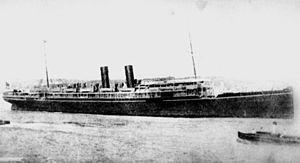
Le SS Egypt était un paquebot en service dans la compagnie maritime P&O. Il coule suite à une collision avec La Seine dans la Manche le 20 mai 1922. Sur les 338 passagers et membres d'équipage, près de 80 perdent la vie dans le naufrage.